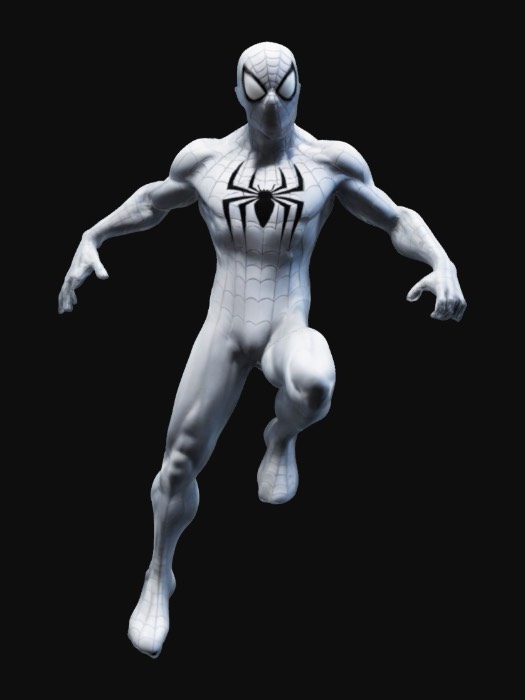
미적 점수 (1~10점): 6